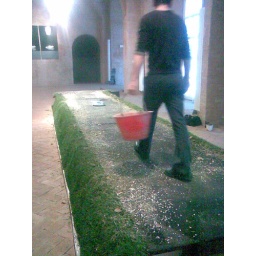
Mirko soiling the road in plastic movements